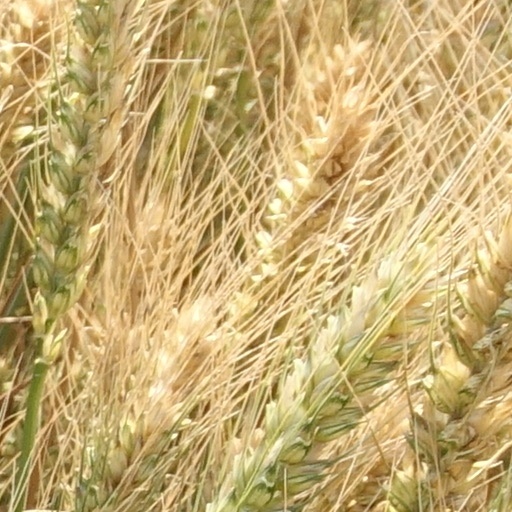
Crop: wheat